Chauncey Billups

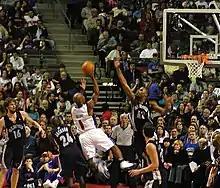
Billups taking a shot in a game against the Memphis Grizzlies, 2006

On July 11, 2007, Billups signed a $46 million, four-year contract with the Pistons (which includes a team option for a fifth year at $14 million). He had been an unrestricted free agent for several days after he opted out of the previous contract, which he had signed in 2002. Billups was selected to play as a reserve in the 2008 NBA All-Star Game, along with teammates Richard Hamilton and Rasheed Wallace, an injury replacement.